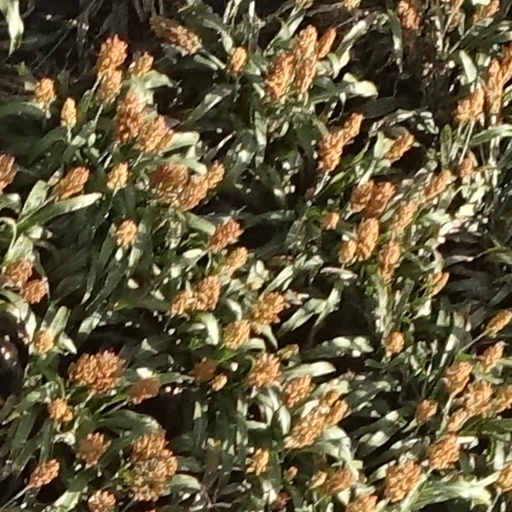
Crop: sorghum